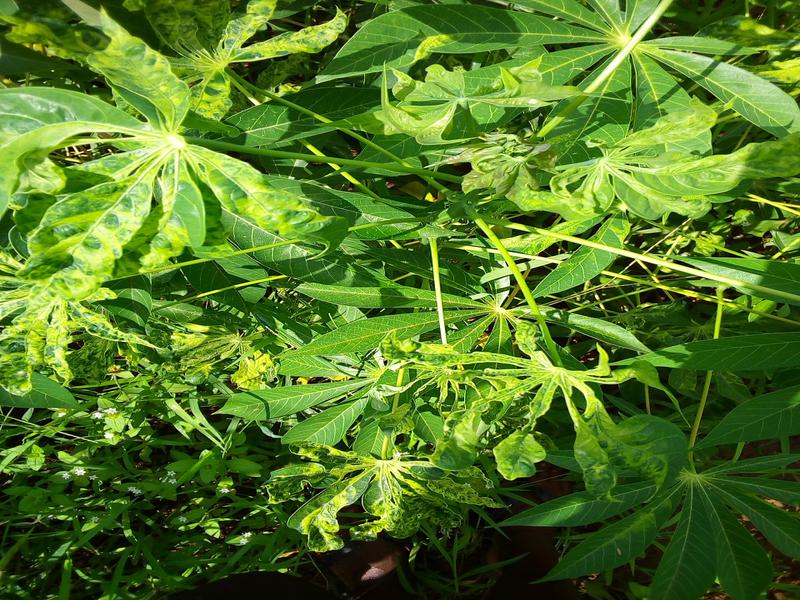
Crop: cassava
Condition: mosaic_disease